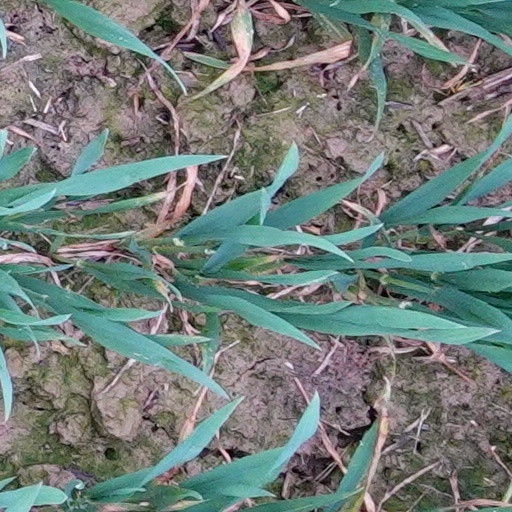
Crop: wheat